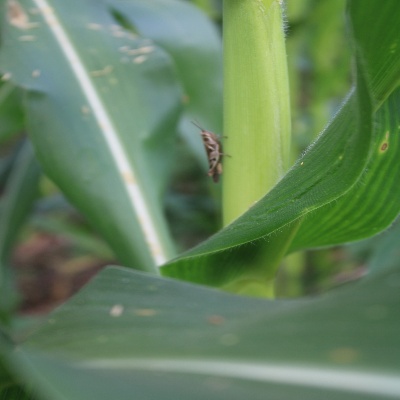
Crop: Maize
Condition: leaf spot